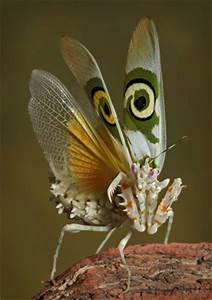
Label: farfalla